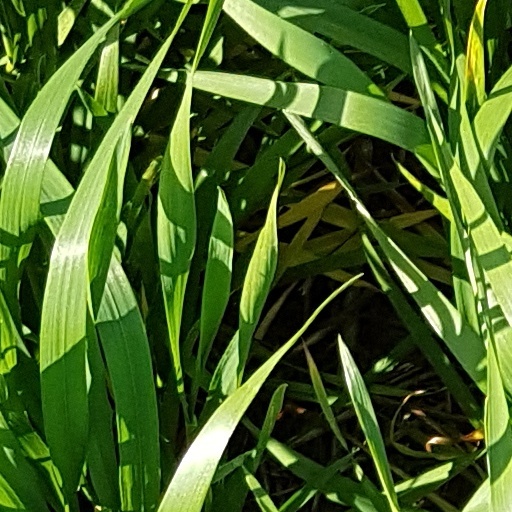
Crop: wheat